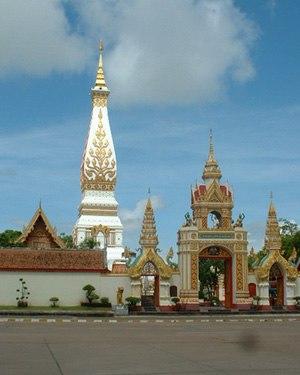
Nakhon Phanom est une ville de la région Nord-Est de la Thaïlande, capitale de la province de Nakhon Phanom. Elle est située sur la rive occidentale du Mékong, en face de la ville laotienne de Thakhek. Les deux villes sont reliées depuis novembre 2011 par le troisième pont de l'amitié lao-thaïlandaise. La ville comptait 26 623 habitants en 2012.